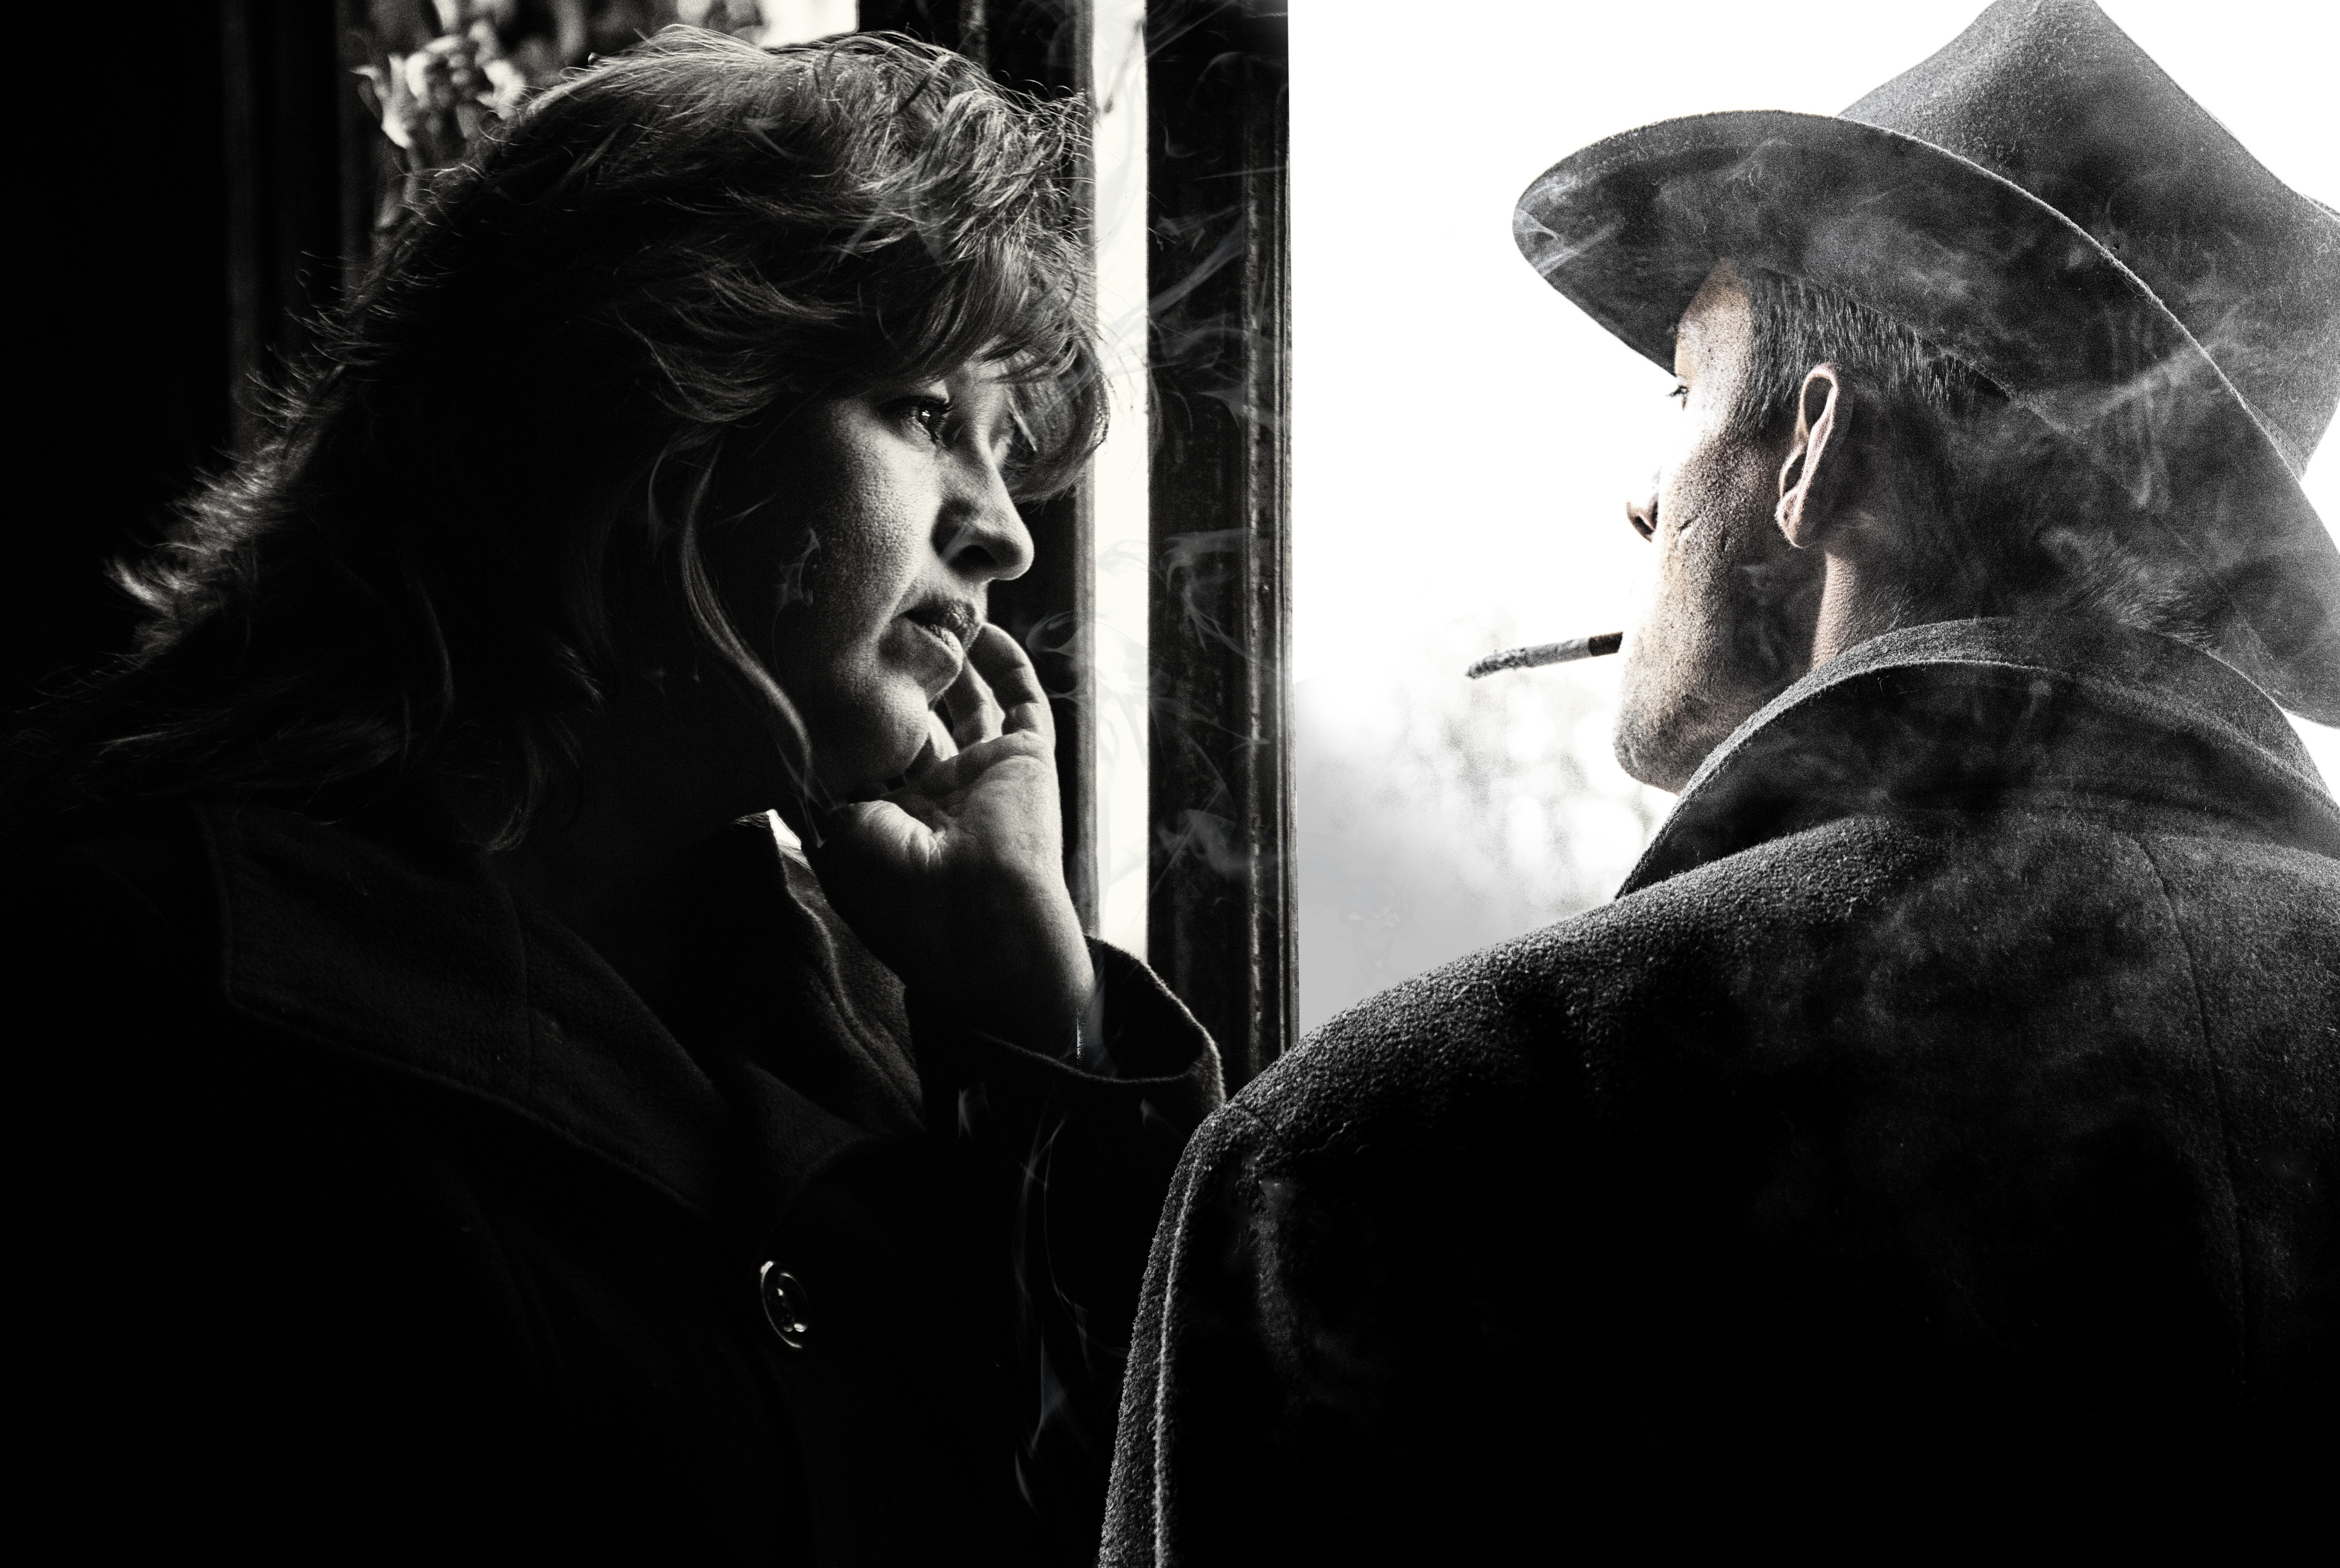
man, black and white, woman, photography, view, smoke, sadness, portrait, communication, hat, darkness, silence, black, monochrome, cigarette, face, relationship, loneliness, head, dialogue, to watch, monochrome photography, eye to eye, film noir